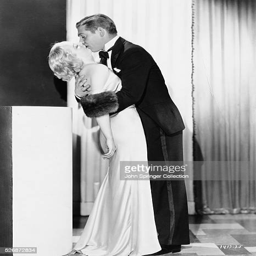
film characters embrace in a scene from romantic comedy film